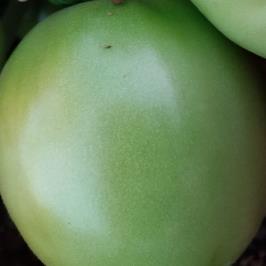
Crop: Tomato
Condition: healthy-fruit